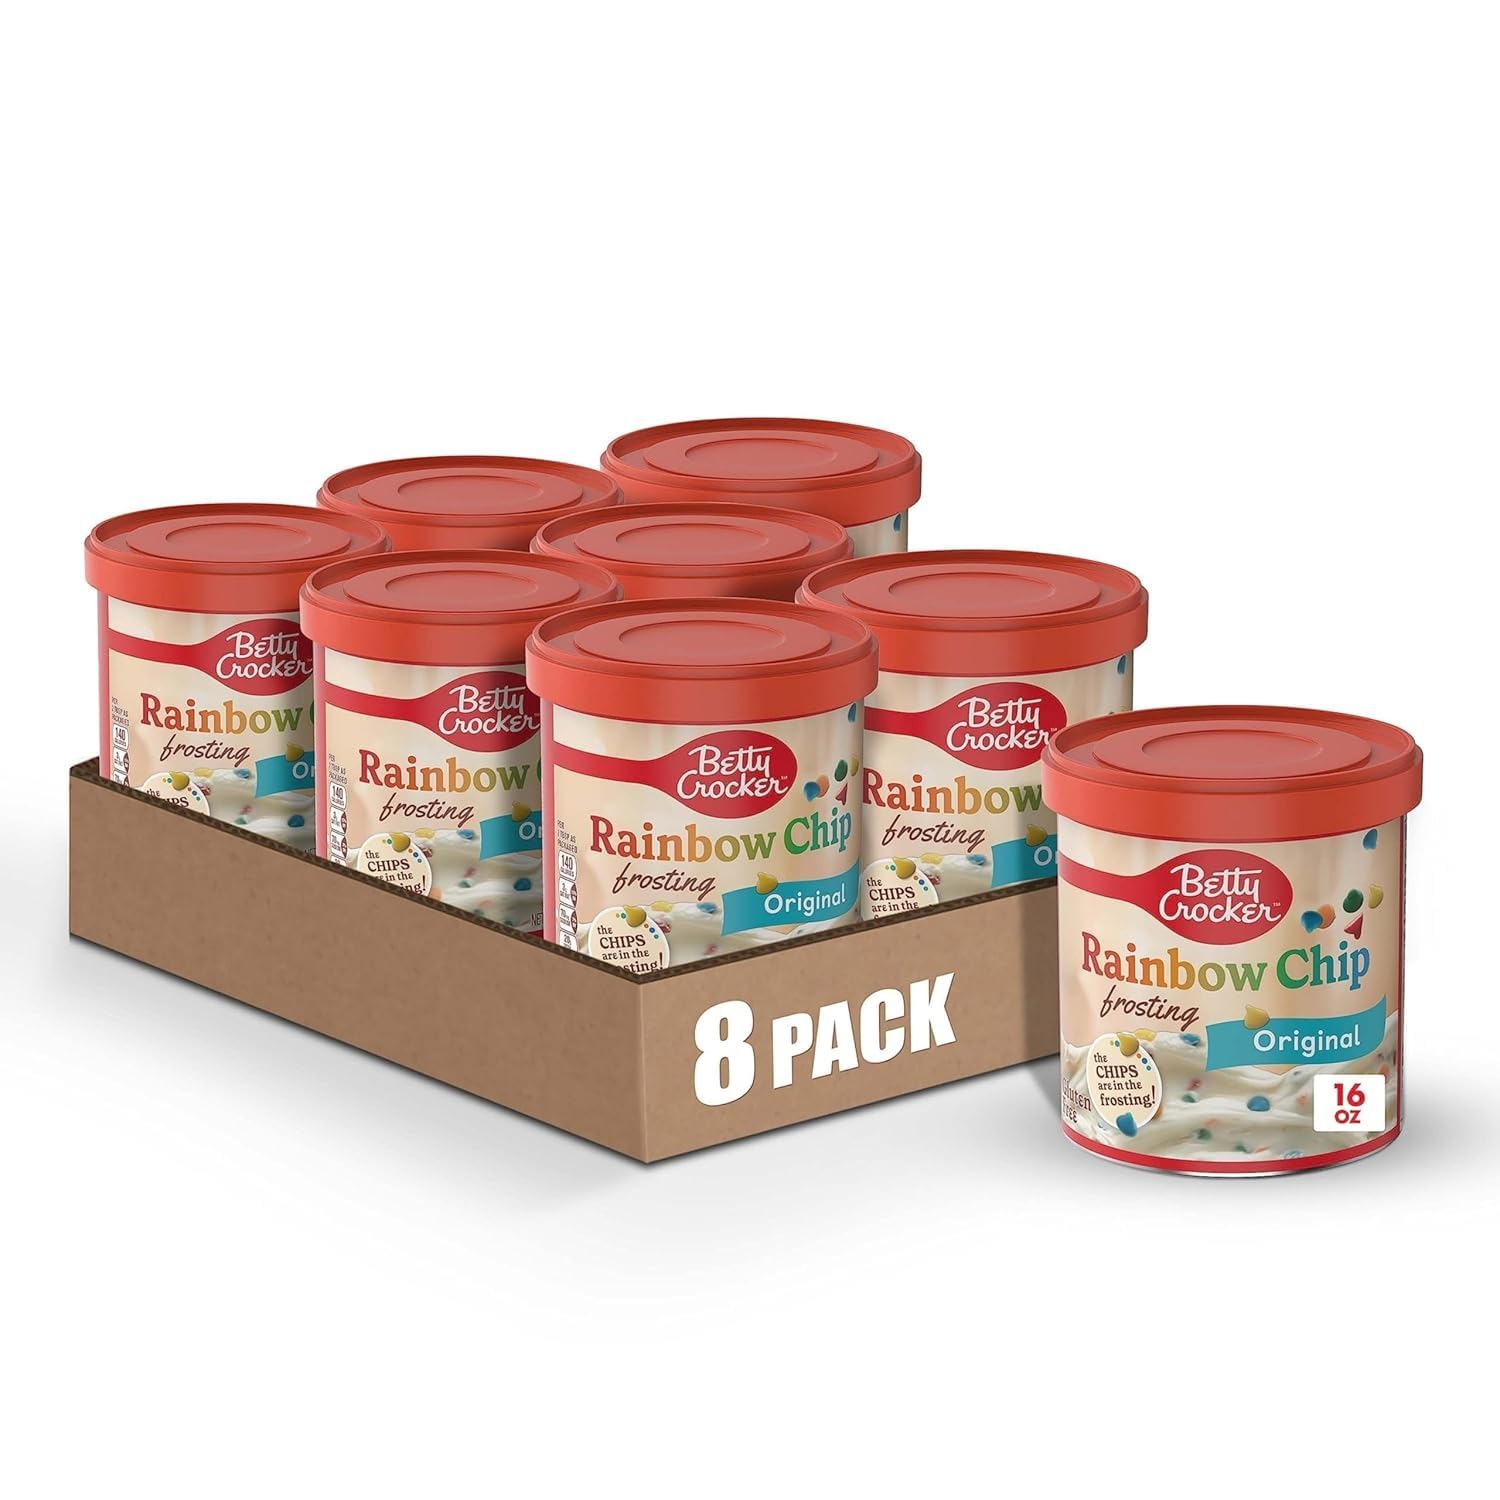
Item Name: Betty Crocker Gluten Free Rainbow Chip Frosting, 16 oz (Pack of 8)
Bullet Point 1: RAINBOW CHIP FROSTING: A delicious, gluten-free frosting that's perfect for cakes, cupcakes and cookies
Bullet Point 2: QUICK AND EASY: Just pop open the can, spread the frosting, and enjoy
Bullet Point 3: ENDLESS OPTIONS: Add your own twist by trying tested and trusted Betty Crocker recipes
Bullet Point 4: COLORFUL & FUN: Add splashes of color to your dessert by trying rainbow chip frosting
Bullet Point 5: CONTAINS: 16 oz (Pack of 8)
Value: 128.0
Unit: Ounce

Price: 2.44